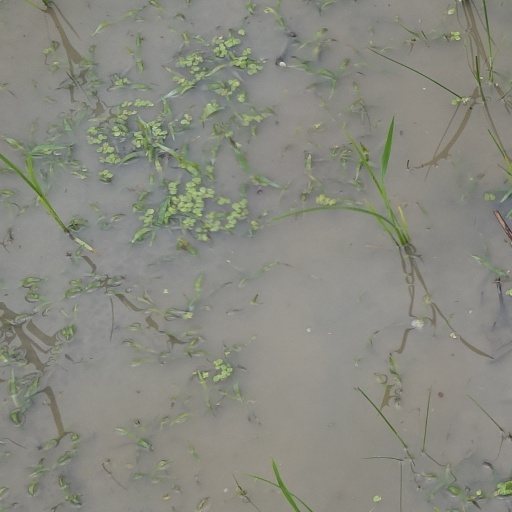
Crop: rice